Saddle seat

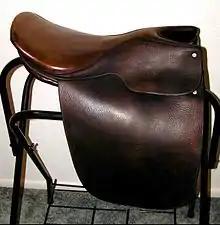
A "saddle seat" style saddle, also sometimes called a "Lane Fox" or "cutback"

Saddle seat riders use a special saddle not seen in other English riding disciplines. These saddles have a cut-back pommel, which is set back several inches (usually four) to allow for the higher withers and neck set of the horse. The saddle has little padding, a very flat seat, and is placed further back on the horse to allow the extravagant front end movement of the horse. This saddle also deliberately places the rider slightly "behind the motion", which makes it easier to influence both the headset of the horse and the animal's gaits.